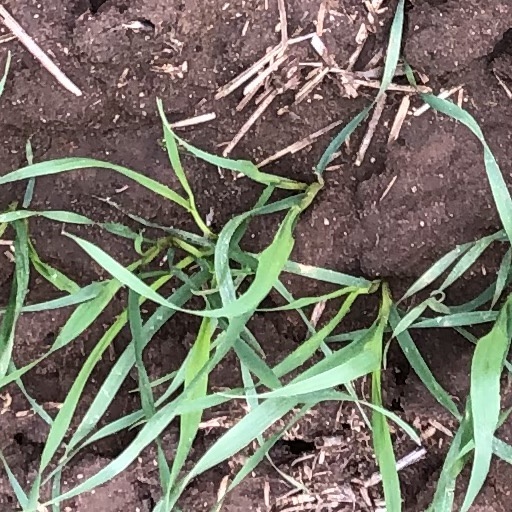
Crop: wheat